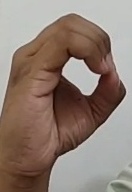
ASL sign: O